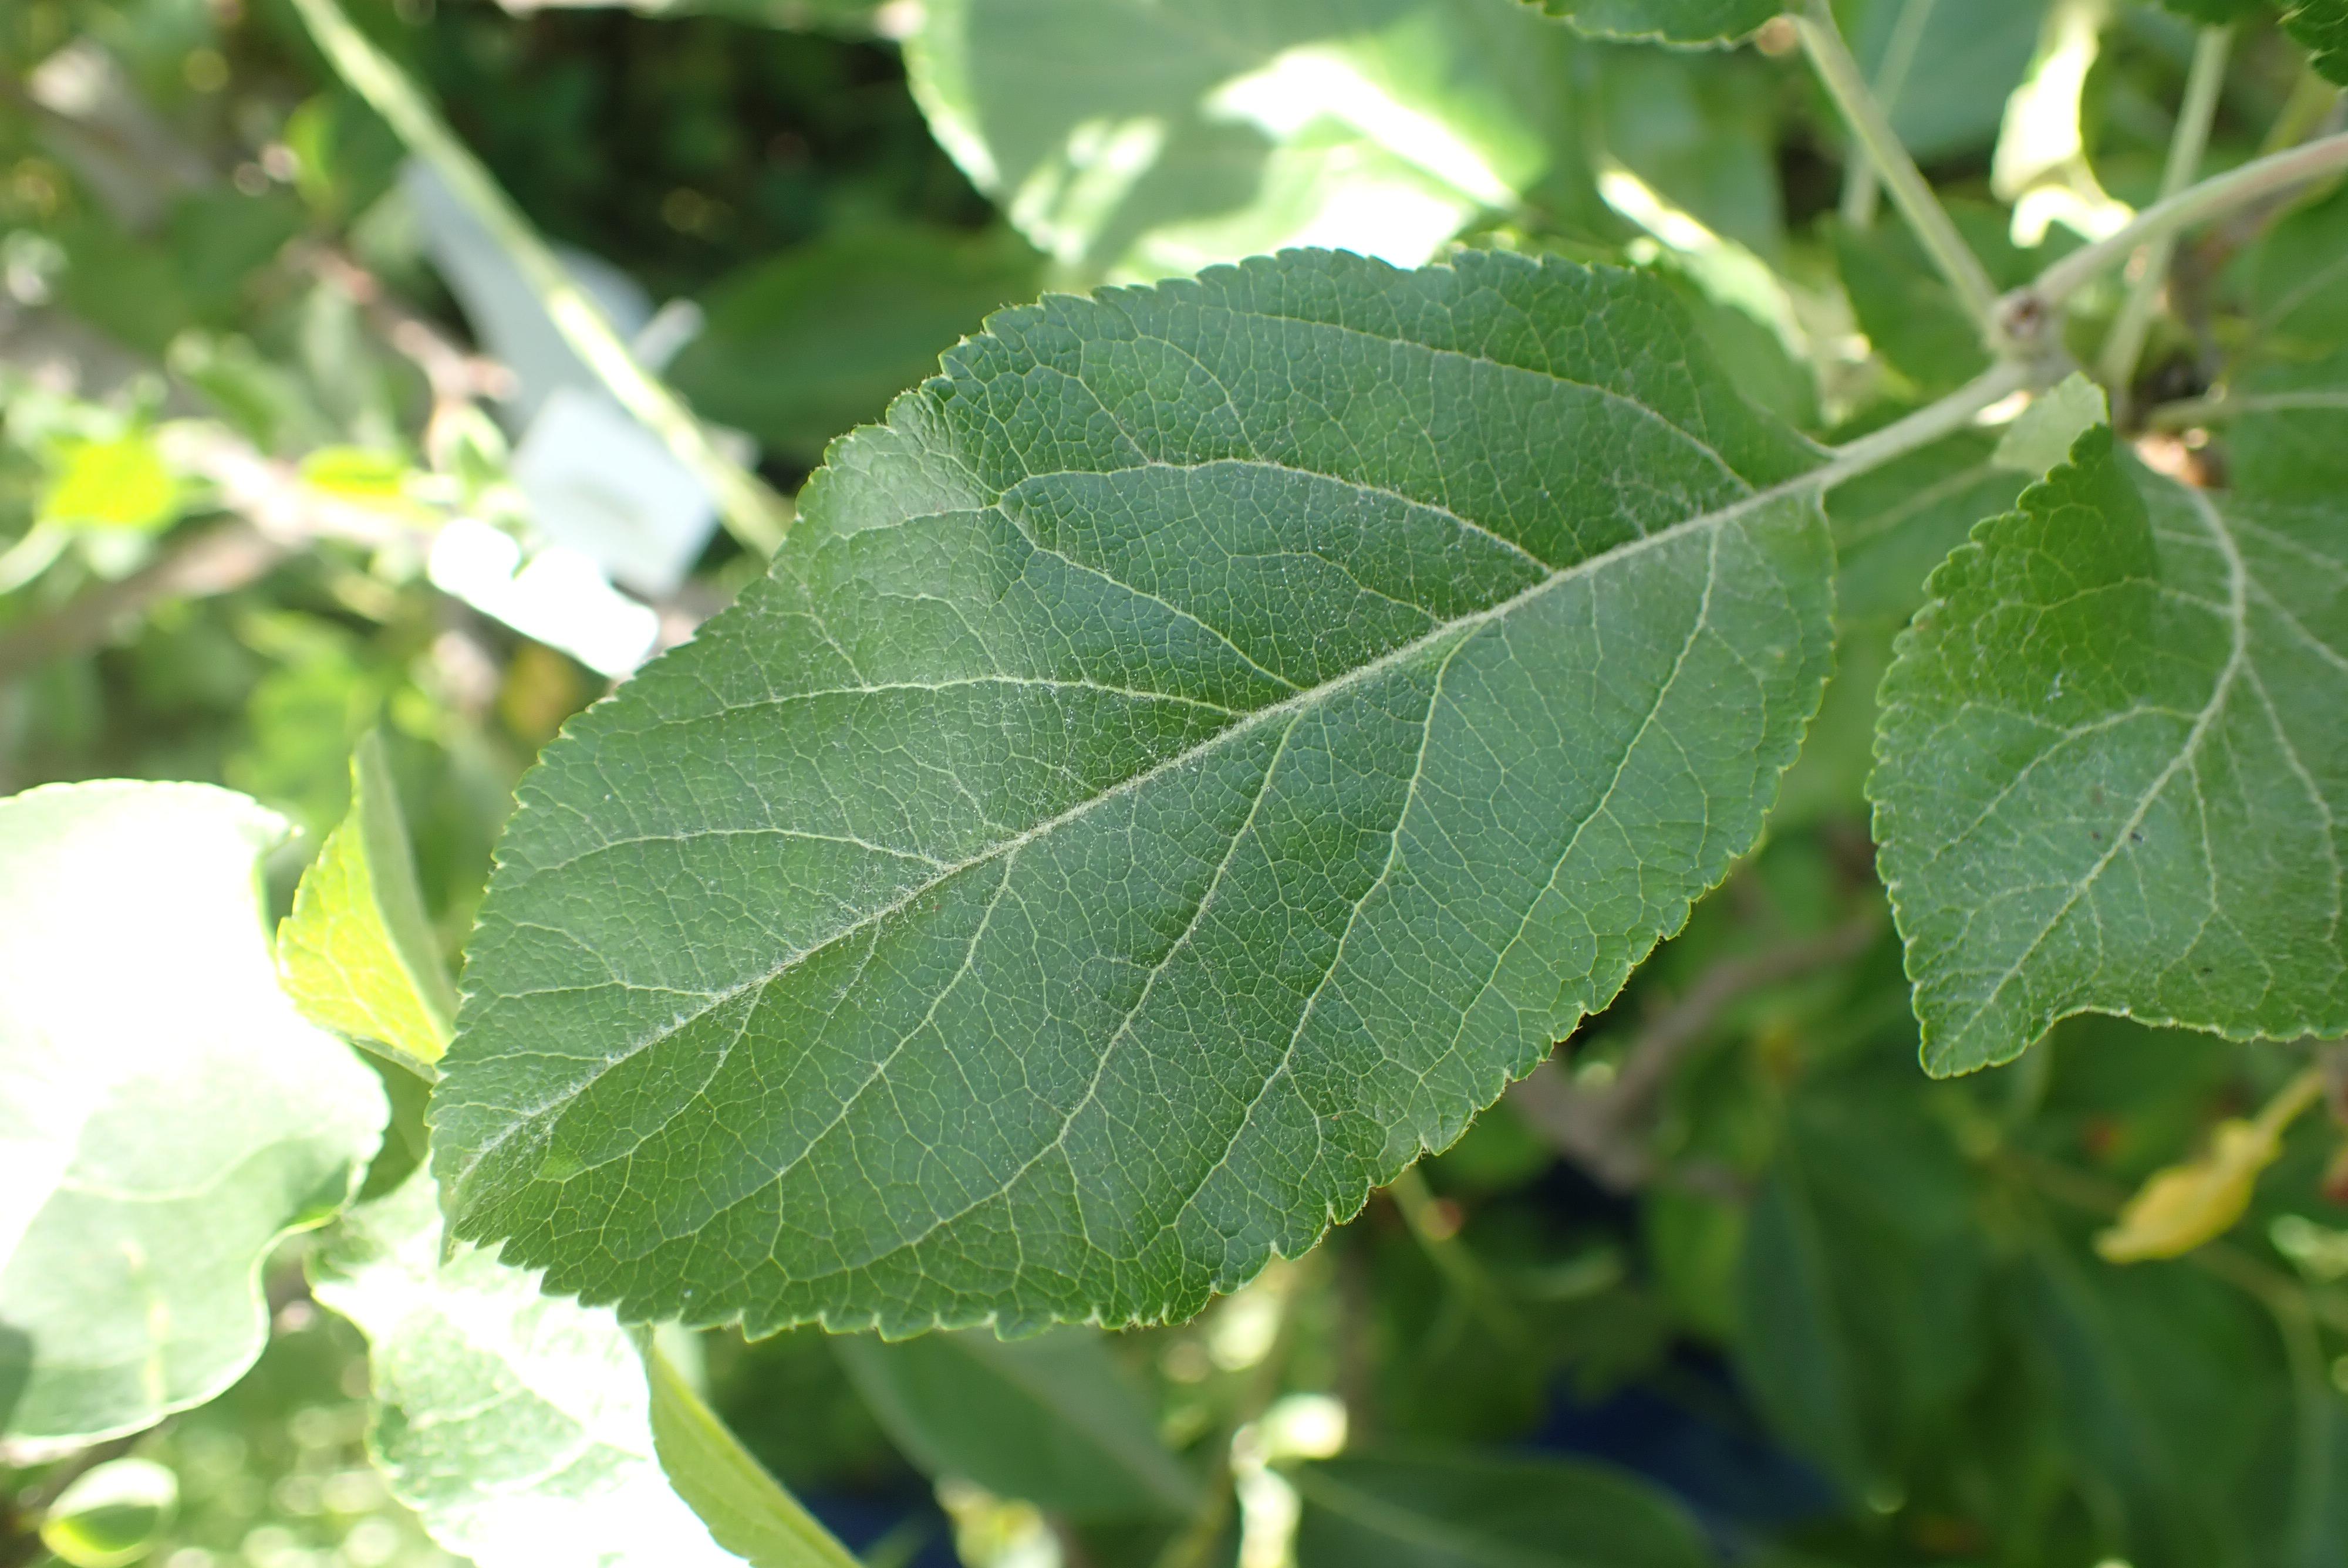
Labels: healthy